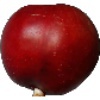
Label: nectarine